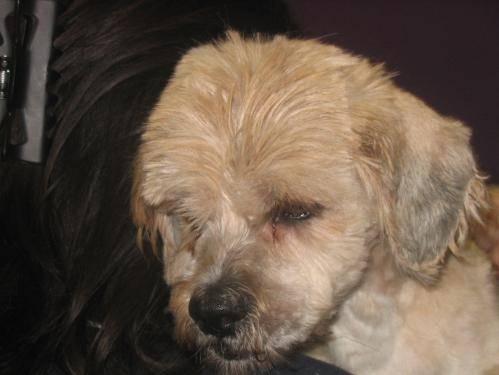
dog